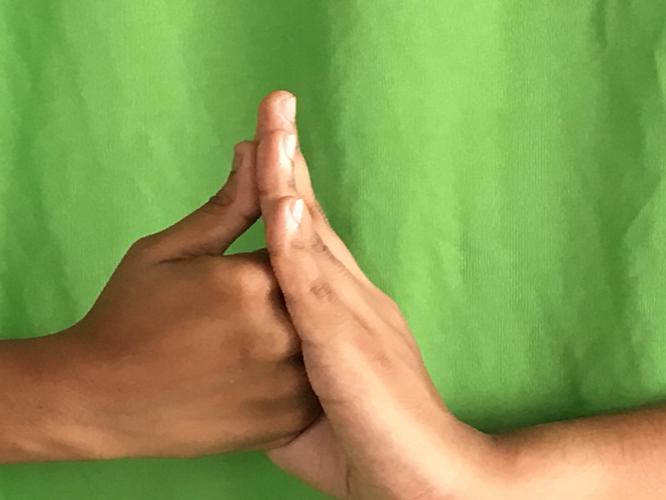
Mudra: Shanka
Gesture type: double_hand